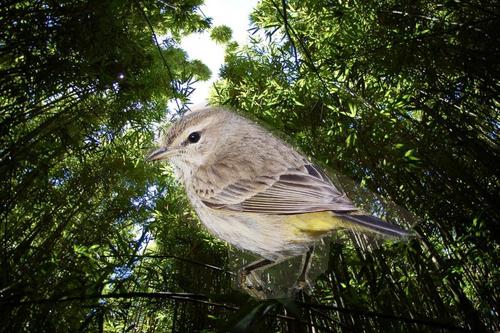
Bird species: Palm_Warbler
Bird type: landbird
Background: land